Mircea the Elder

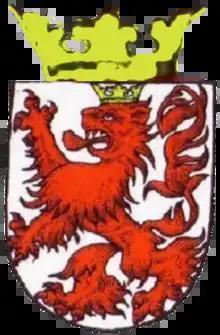
Arms of Mircea I which was also used by other voivodes in the House of Basarab throughout time.

Mircea's reign is often considered to have brought stability to Wallachia. Found in a volatile region of the world, this principality's borders constantly shifted, but during Mircea's rule, Wallachia controlled the largest area in its history: from the Southern Carpathians in the north to the Danube in the south, and from today's Iron Gates on the Danube in the west to the Black Sea in the east. Also Mircea's titles show his lands: